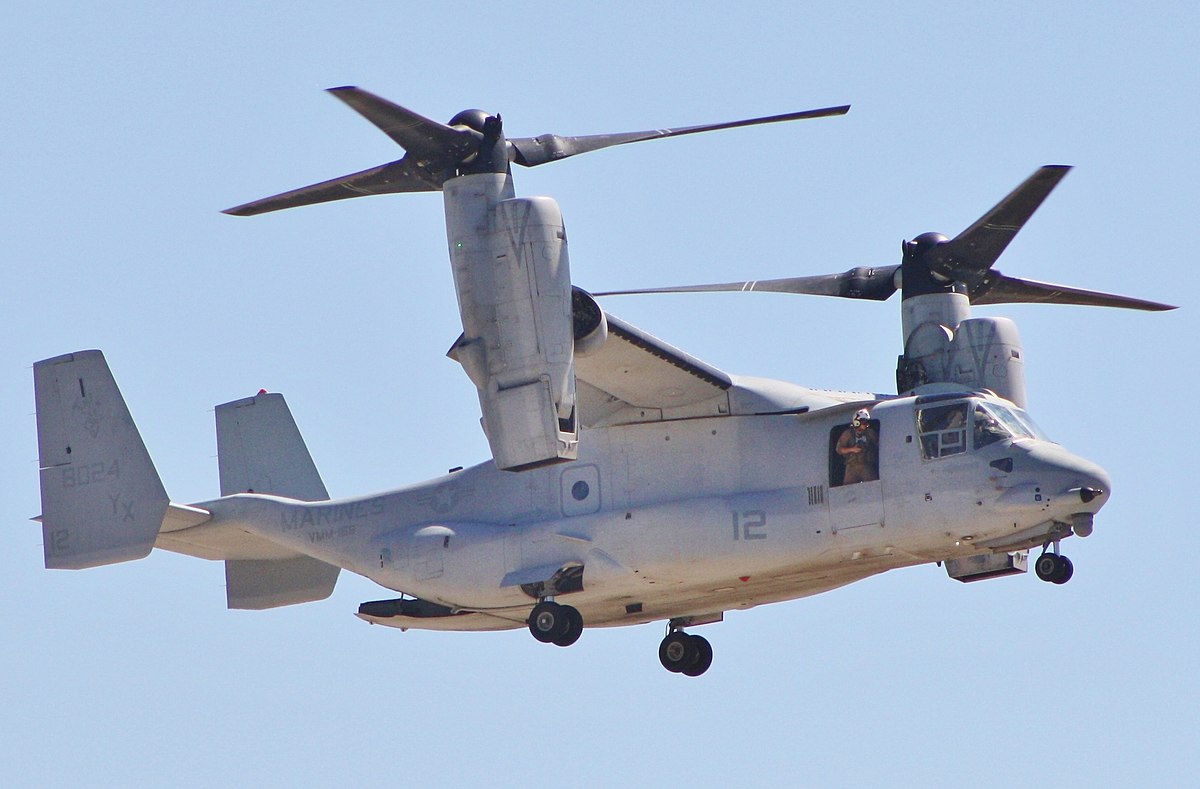
Vehicle type: Planes